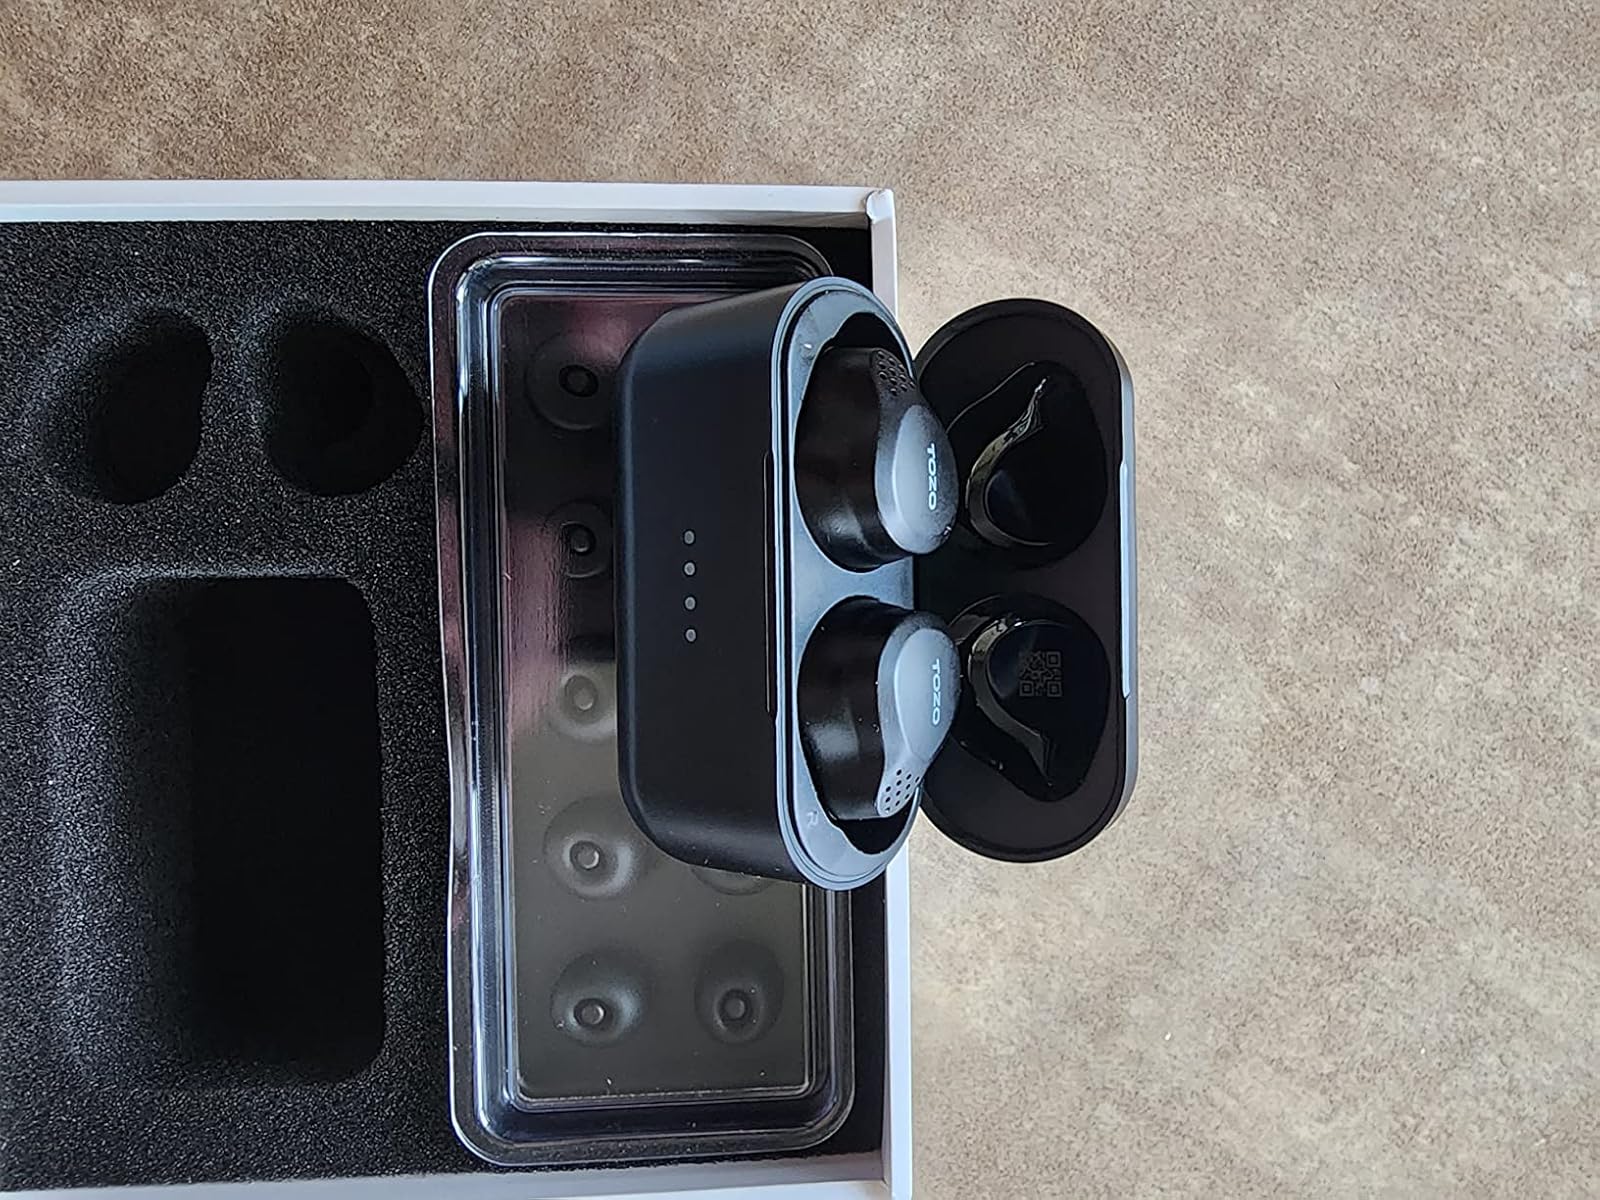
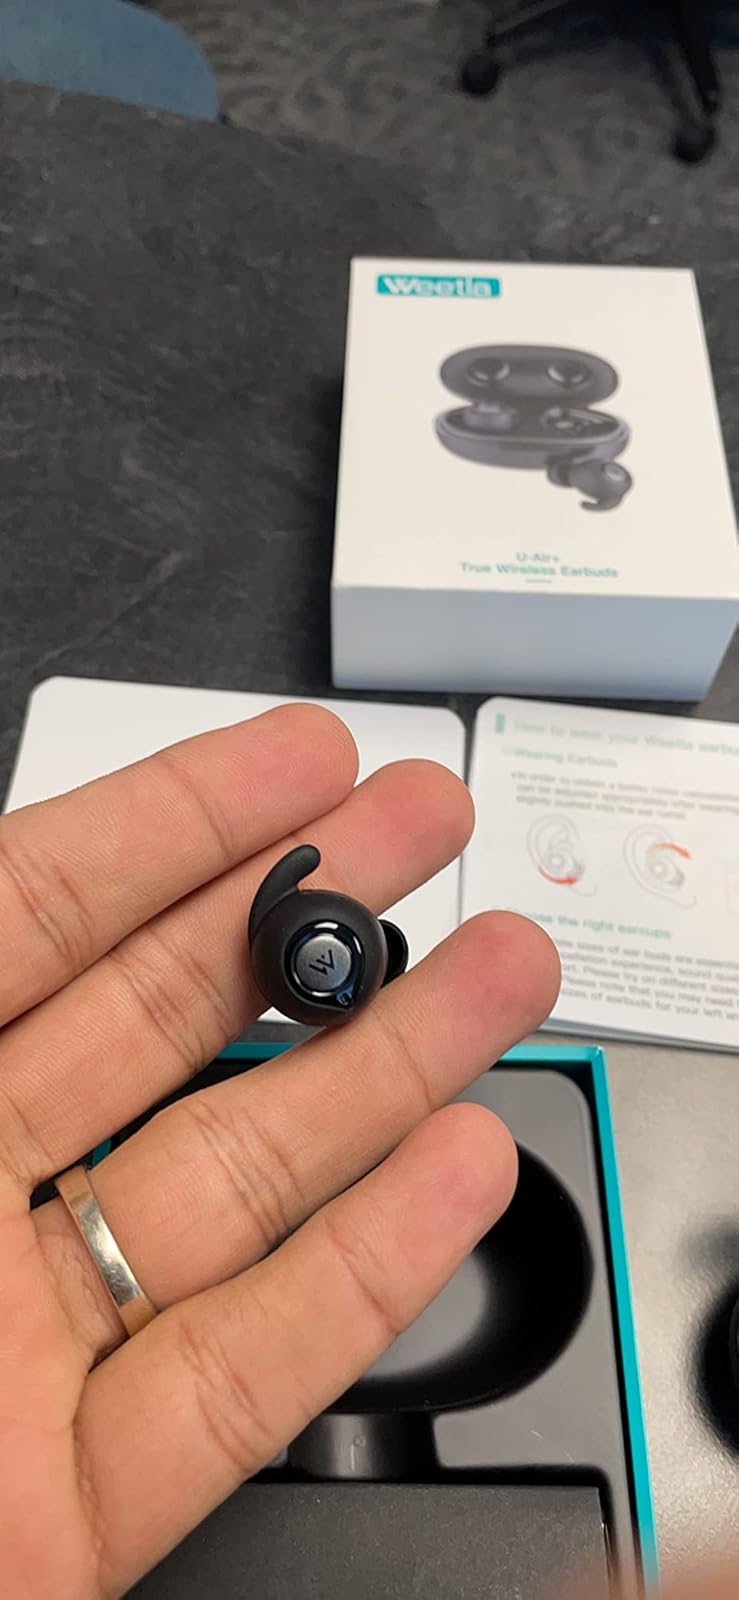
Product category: earbuds
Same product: no